Nobuo Satō

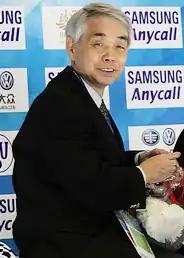
Sato in 2010

is a Japanese figure skater and coach. He is a ten-time Japanese national champion. He represented Japan at the 1960 Winter Olympics, where he placed 14th, and at the 1964 Winter Olympics, where he placed 8th. His best finish at the World Championships was 4th in 1965.